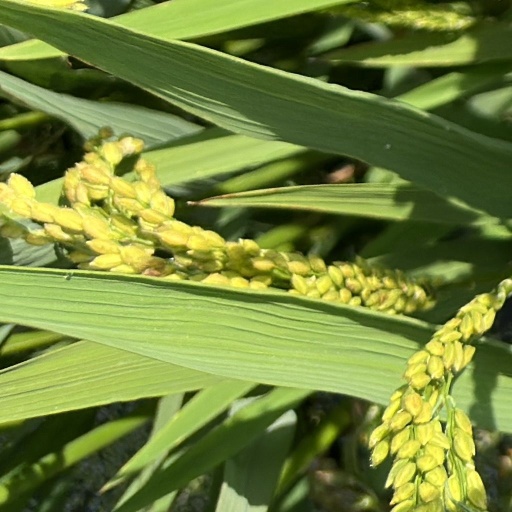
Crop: rice